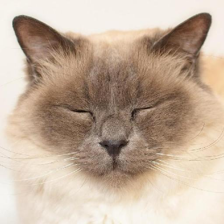
Label: animals